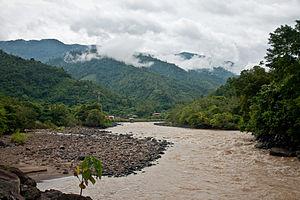
Le Sabah est l'un des deux États de Malaisie orientale. Il est le deuxième État malaisien par sa superficie, après son voisin l'État du Sarawak. Il est situé au nord-est de l'île de Bornéo. La ville principale et capitale de l'État est Kota Kinabalu. En 2015, sa population en forte progression s'élève à 3,54 millions qui peuplent principalement les régions côtières car l'intérieur du territoire est en grande partie couvert par une épaisse jungle. Celle-ci un temps menacée par une exploitation forestière abusive et la multiplication des plantations destinées à produire l'huile de palme, abrite une faune remarquable. Malgré l'abondance de ses ressources naturelles, le Sabah a longtemps accusé un retard de développement important par rapport à la péninsule malaisienne. Grâce à des investissements importants, il est en cours de rattrapage. Le Sabah est connu sous l'appellation de « Terre sous le vent ».
Le fleuve Padas est un cours d'eau de l'État de Sabah, en Malaisie.